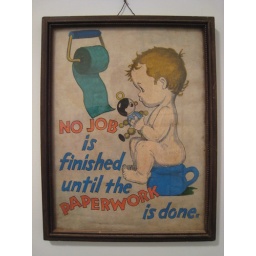
&amp;quot;No job is finished until the paperwork is done&amp;quot;, a sign in the bathroom of the Corner Bakery